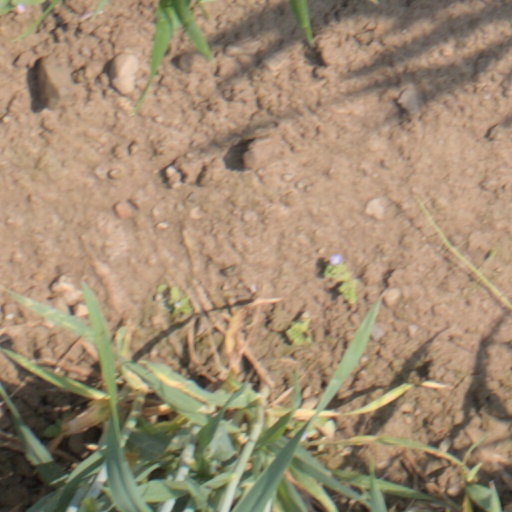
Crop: wheat